Salt Lake Stadium

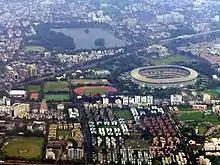
The stadium before renovation, an aerial view.

The stadium is situated approximately 10 kilometers to the east of the Greater Kolkata downtown. The roof is made of metal tubes and aluminum sheets and concrete. The stadium was inaugurated in January 1984. There are two electronic scoreboards and control rooms. There is illumination at night. There are special arrangements for TV broadcasting.